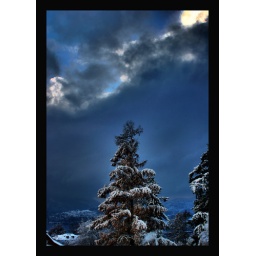
Some kind of evergreen tree covered in fresh snow with dark sky in the background in Luzern Switzerland